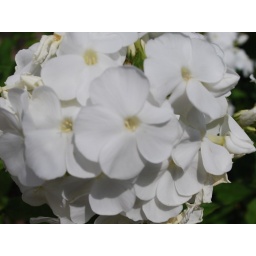
Lovely white phlox grows around the wall near the patio.smells lovely in the evening,